Fort William railway station

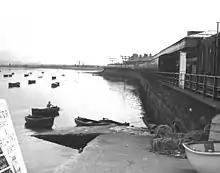
The original station alongside the loch

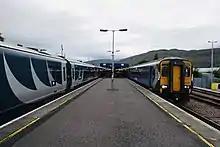

The first station was constructed by the West Highland Railway which was later absorbed by the North British Railway. They chose a site for the station alongside the town shipping pier, which required the purchase of a strip of the foreshore. The railway company bought this for £25 an acre. Purchase of this land displaced some people from their houses and the railway company was obliged to provide replacement housing. Other residents realised too late that the railway line cut the town off from the shore and the company responded by providing some wicket gate crossings.